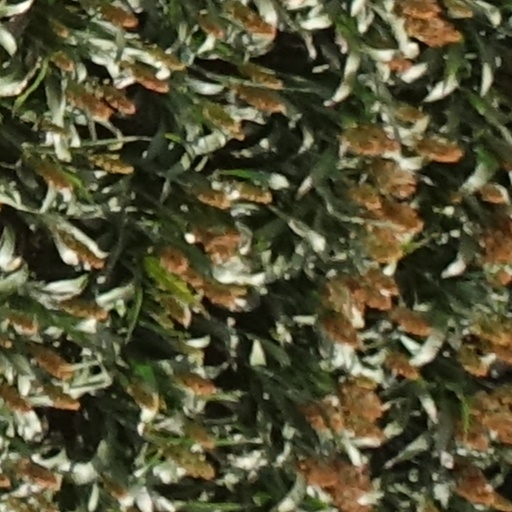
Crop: sorghum